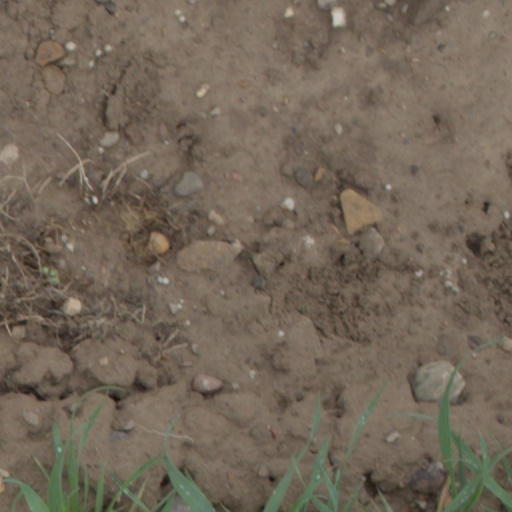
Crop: wheat